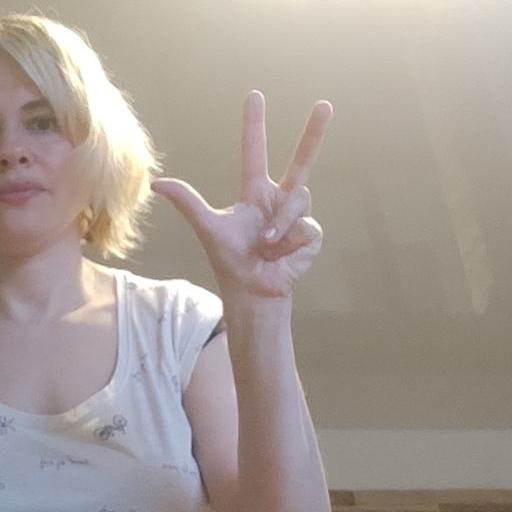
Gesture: three2